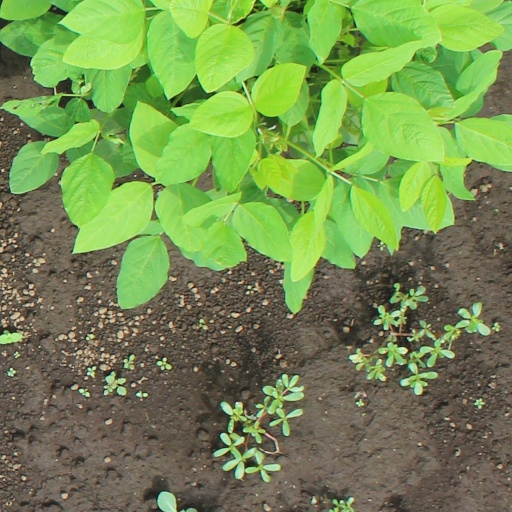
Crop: soybean